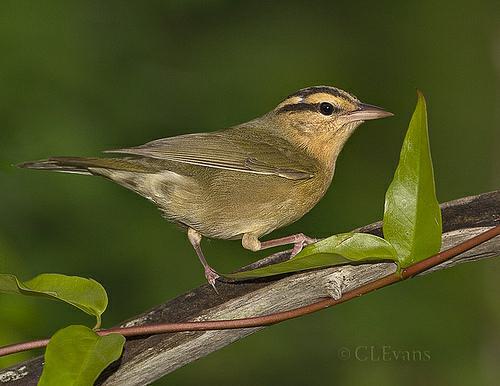
A photo of a worm eating warbler